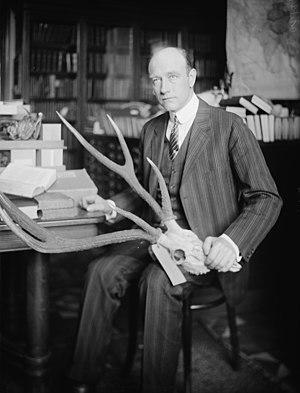
Janvier
Roy Chapman Andrews est un explorateur, aventurier, paléontologue et naturaliste américain.
Robert Koch découvre le bacille du choléra.